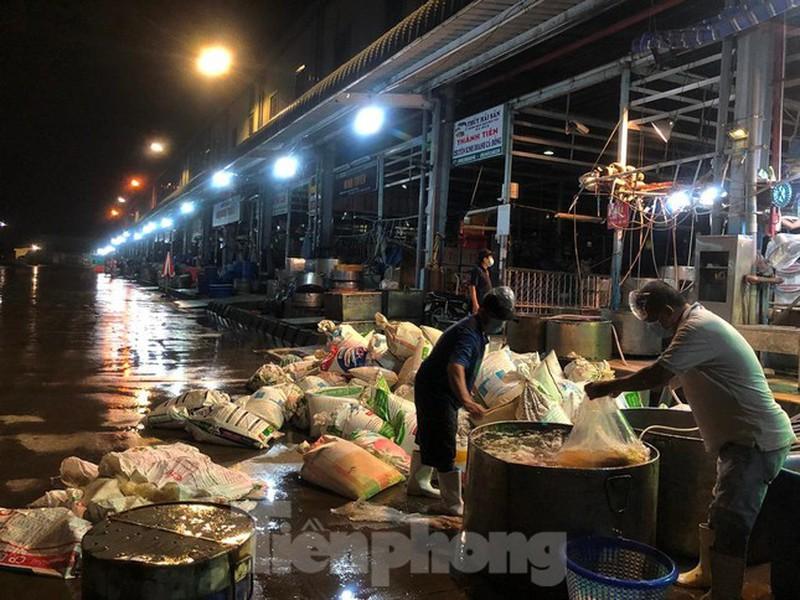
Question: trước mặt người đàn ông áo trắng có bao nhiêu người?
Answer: có một người đứng trước người đàn ông áo trắng